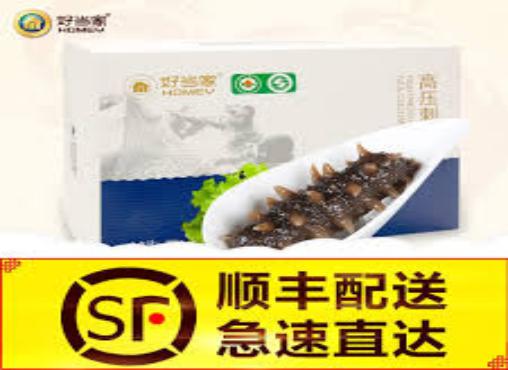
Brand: Homey
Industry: Food